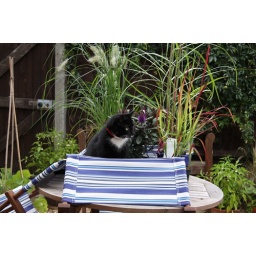
rosie doing her best to help in the new dry grass bed